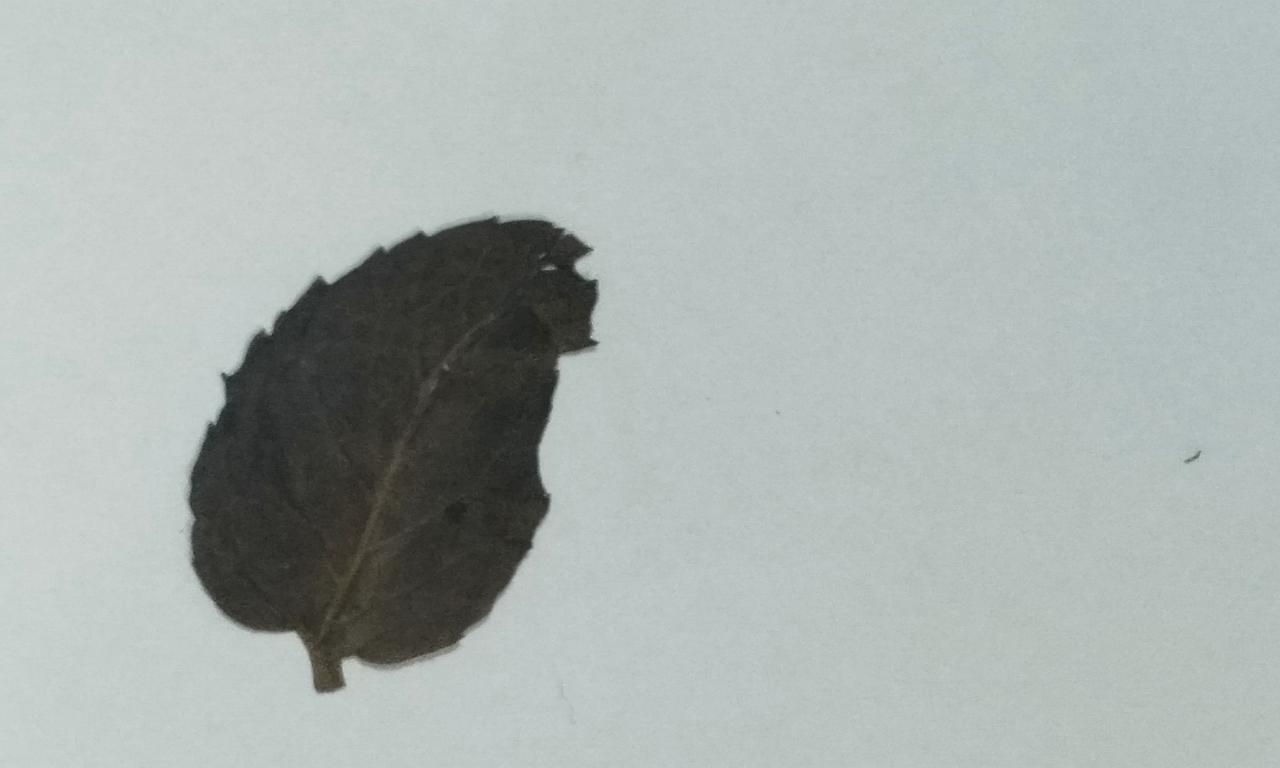
Label: Dried